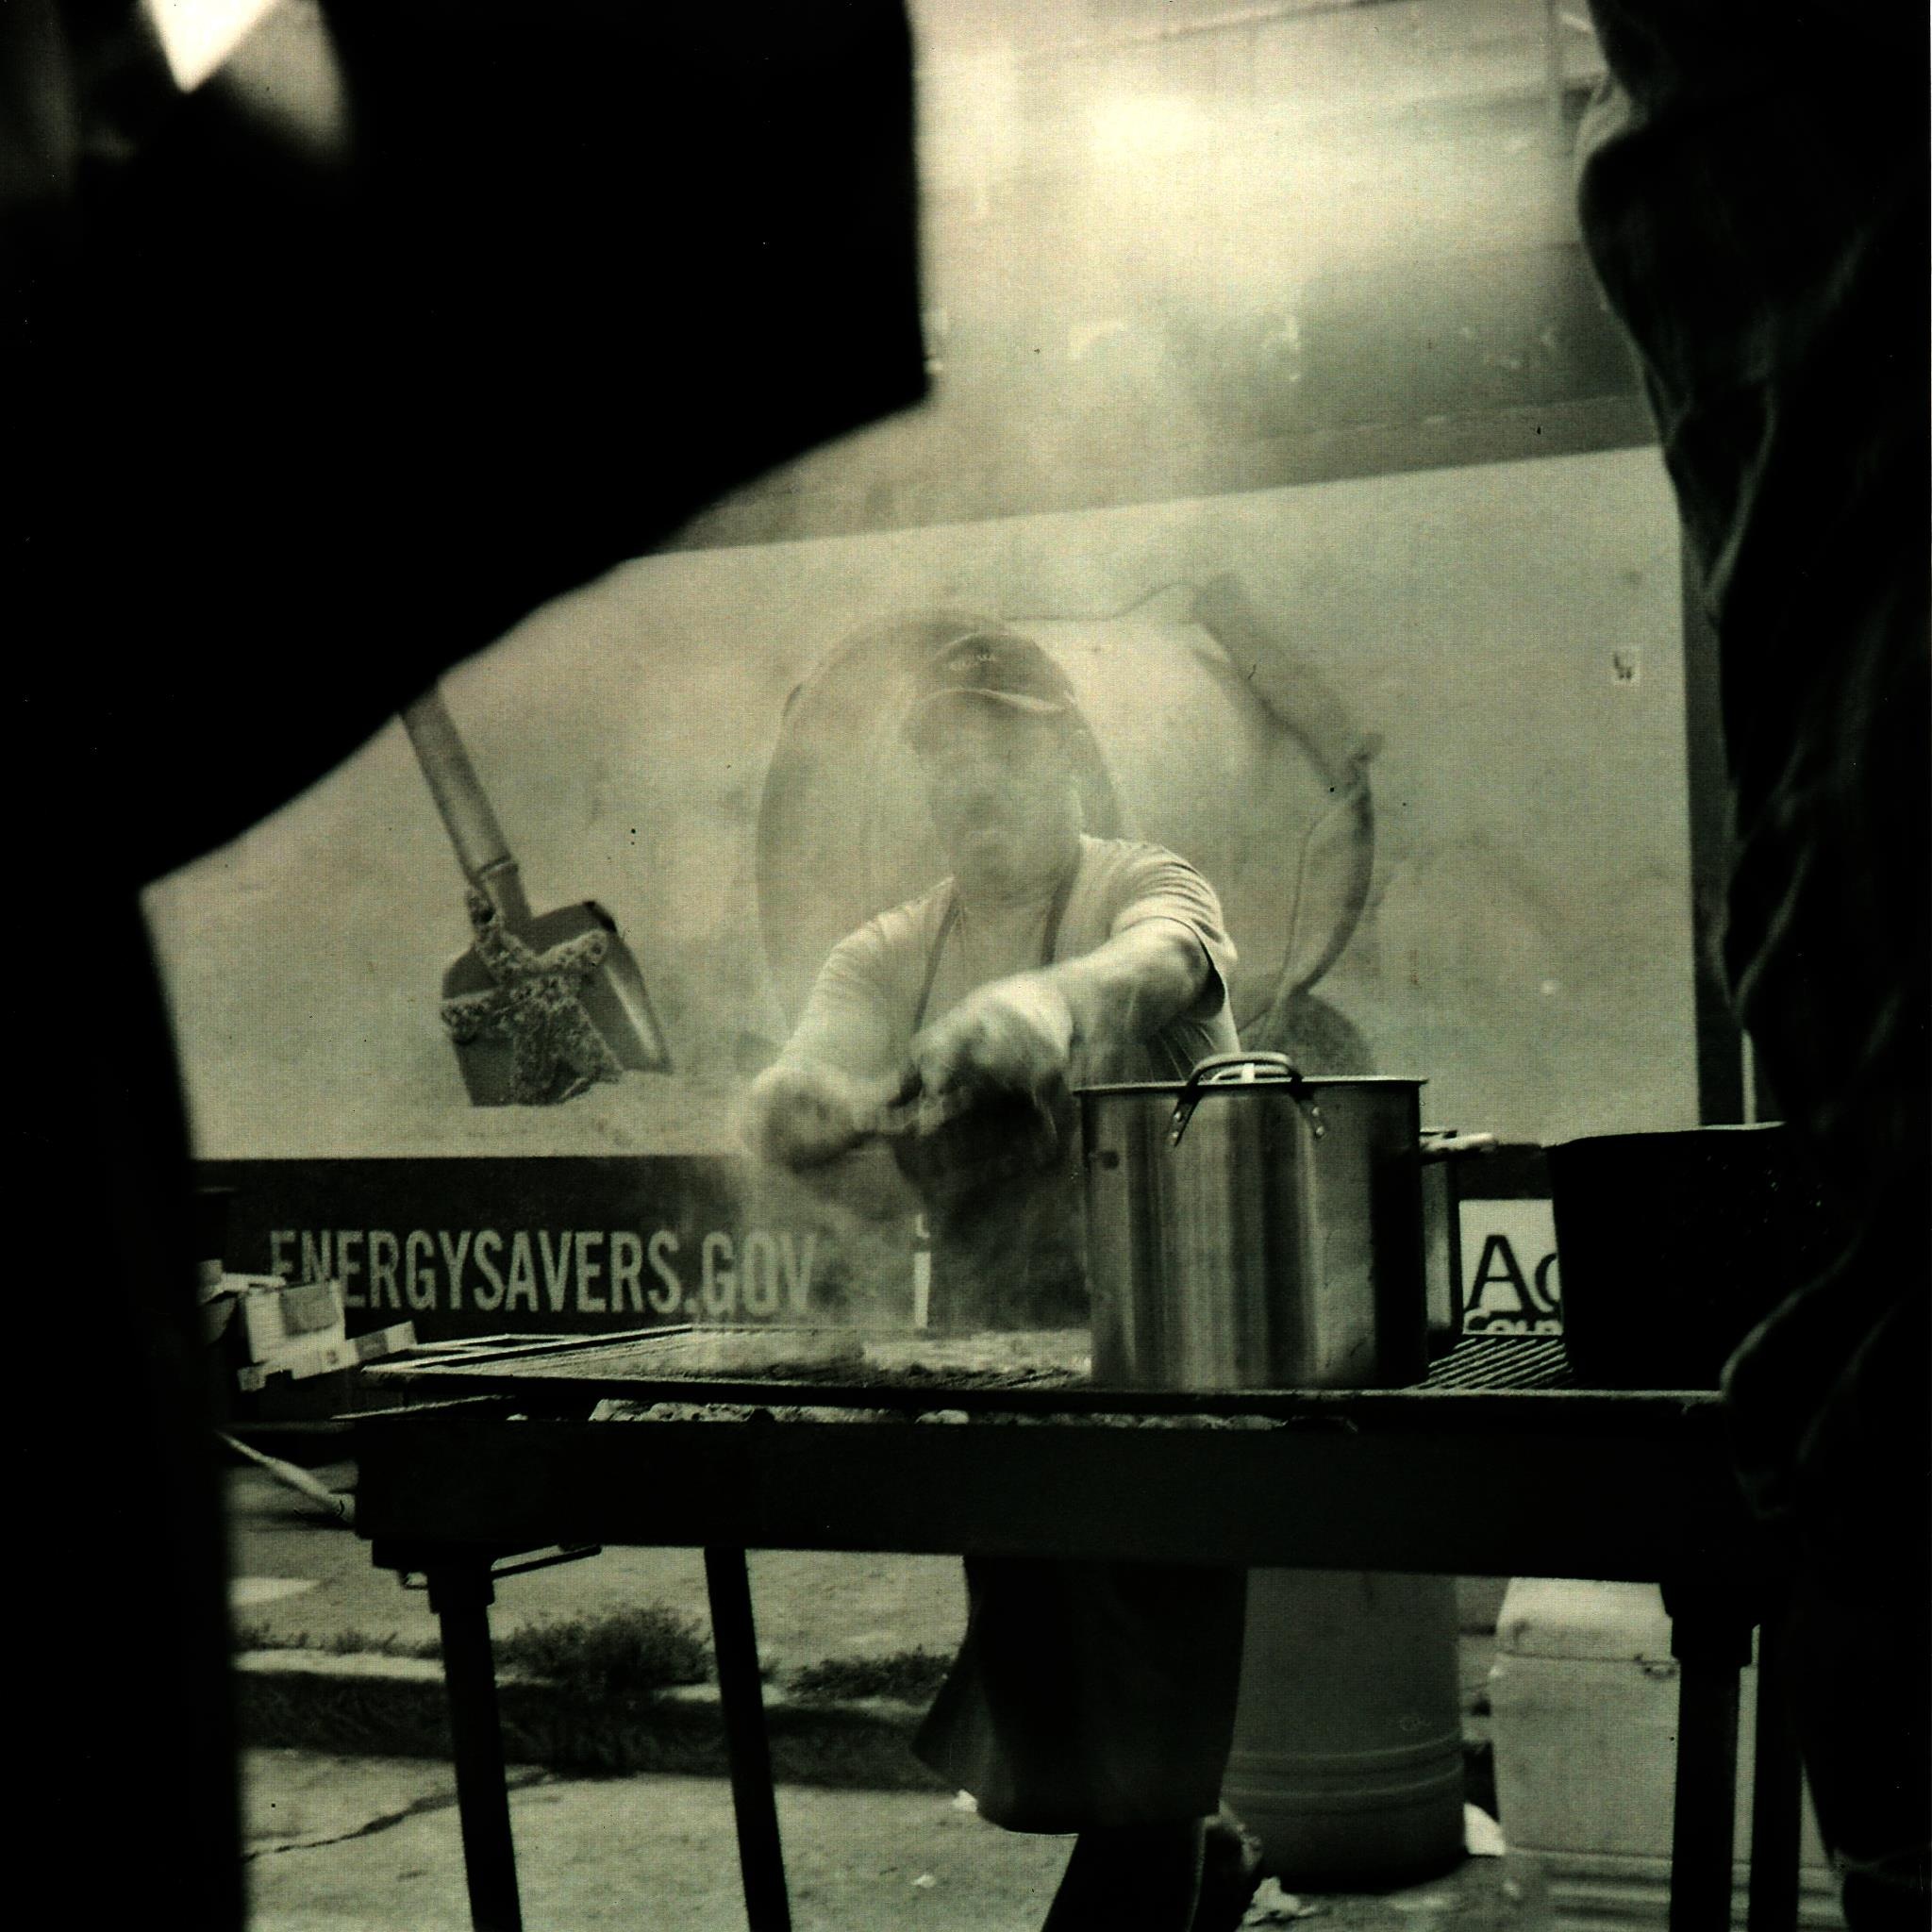
light, white, photography, film, kitchen, darkness, black, monochrome, barbecue, photograph, image, shape, mexican, grilling, film noir